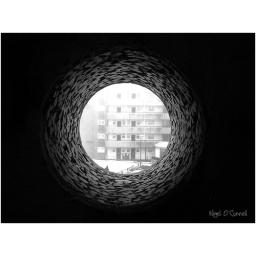
This is a shot through a diamond cut hole in a concrete wall in a residential tower block.